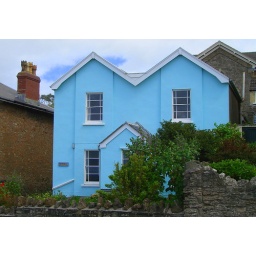
blue house in Clevedon UK